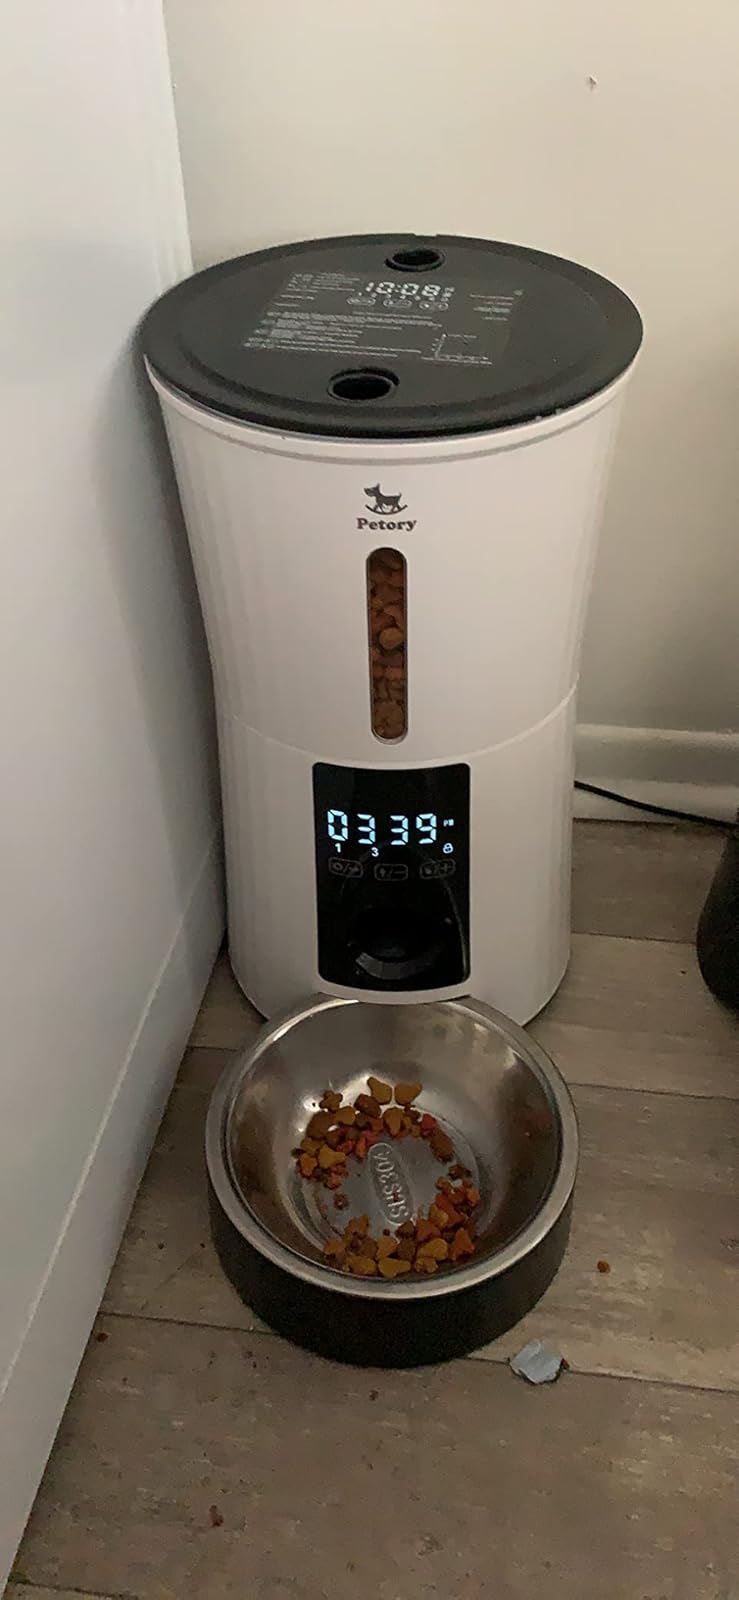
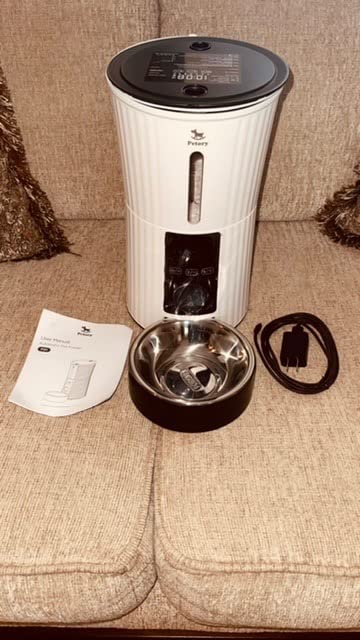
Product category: items_feeder
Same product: yes